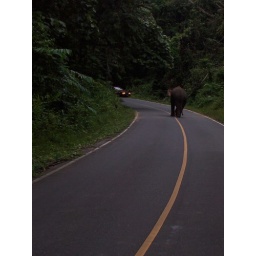
our first spotting of the first wild elephant. he got upset and ended up sitting on that car in the background